Elko County, Nevada

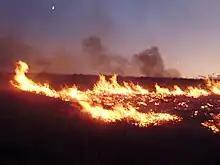
Lightning-sparked wildfires are common occurrences in Elko County.

Except for West Wendover which is in the Mountain Time Zone, the county is in the Pacific Time Zone, though other communities such as Owyhee, Mountain City, Jarbidge and Jackpot unofficially observe Mountain Time as well due to their proximity to, and economic connections with, neighboring areas of Idaho.